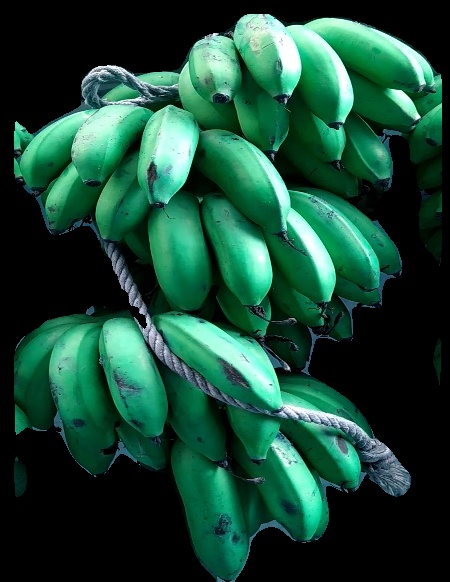
Variety: rasbale
Grade: grade2